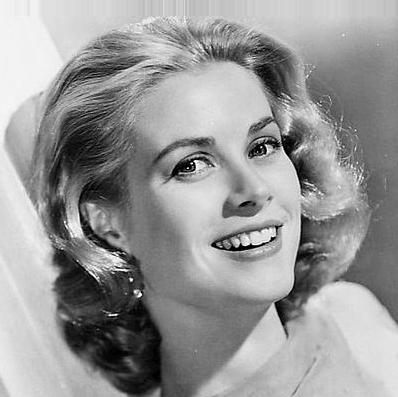
Age: 26